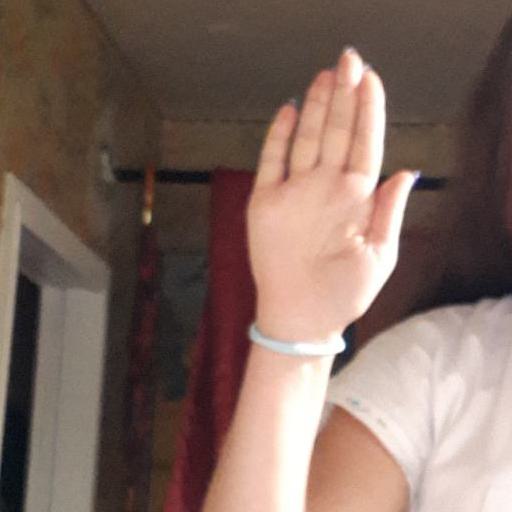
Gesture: stop